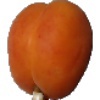
Label: Apricot 1